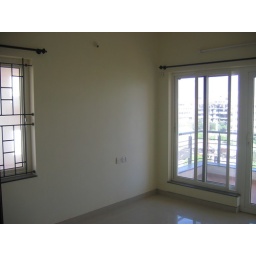
Master bed room with sliding windows and door opening in the balcony